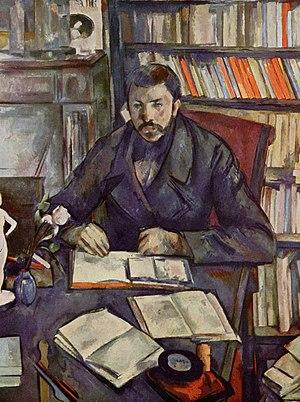
Paul Cézanne, ou Paul Cezanne, né le 19 janvier 1839 à Aix-en-Provence et mort le 22 octobre 1906 dans la même ville, est un peintre français, membre, un temps, du mouvement impressionniste, et considéré comme le précurseur du post-impressionnisme et du cubisme.